Nikol Pashinyan

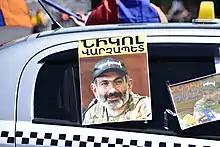
A poster on a car in Yerevan depicting Pashinyan, 2 May 2018. The text reads: "Nikol Prime Minister"

The Armenian Revolutionary Federation has criticized Pashinyan for pursuing a pro-Turkish policy at the expense of Armenian interests and human rights.